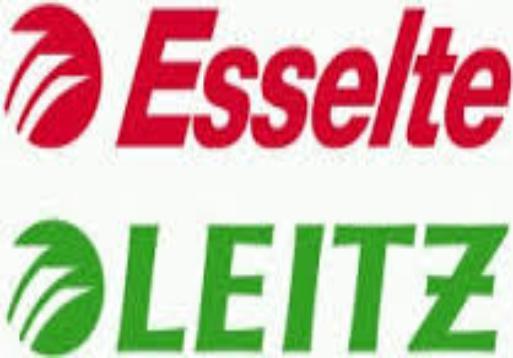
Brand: Esselte
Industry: Necessities